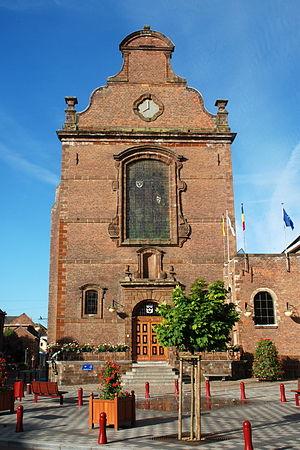
Belgique - Wallonie - Wavre - Ancien couvent des Carmes Chaussés (actuel hôtel de ville)